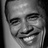
Emotion: happy